Royal Winton

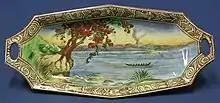
"Maoriland" dish

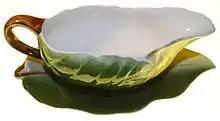
Royal Winton gravy boat and saucer, leaf style, 1950s.

Royal Winton is an English brand of ceramics, made by Grimwades Limited, a Stoke-on-Trent based company founded in 1885. The brand is particularly associated with chintzware.